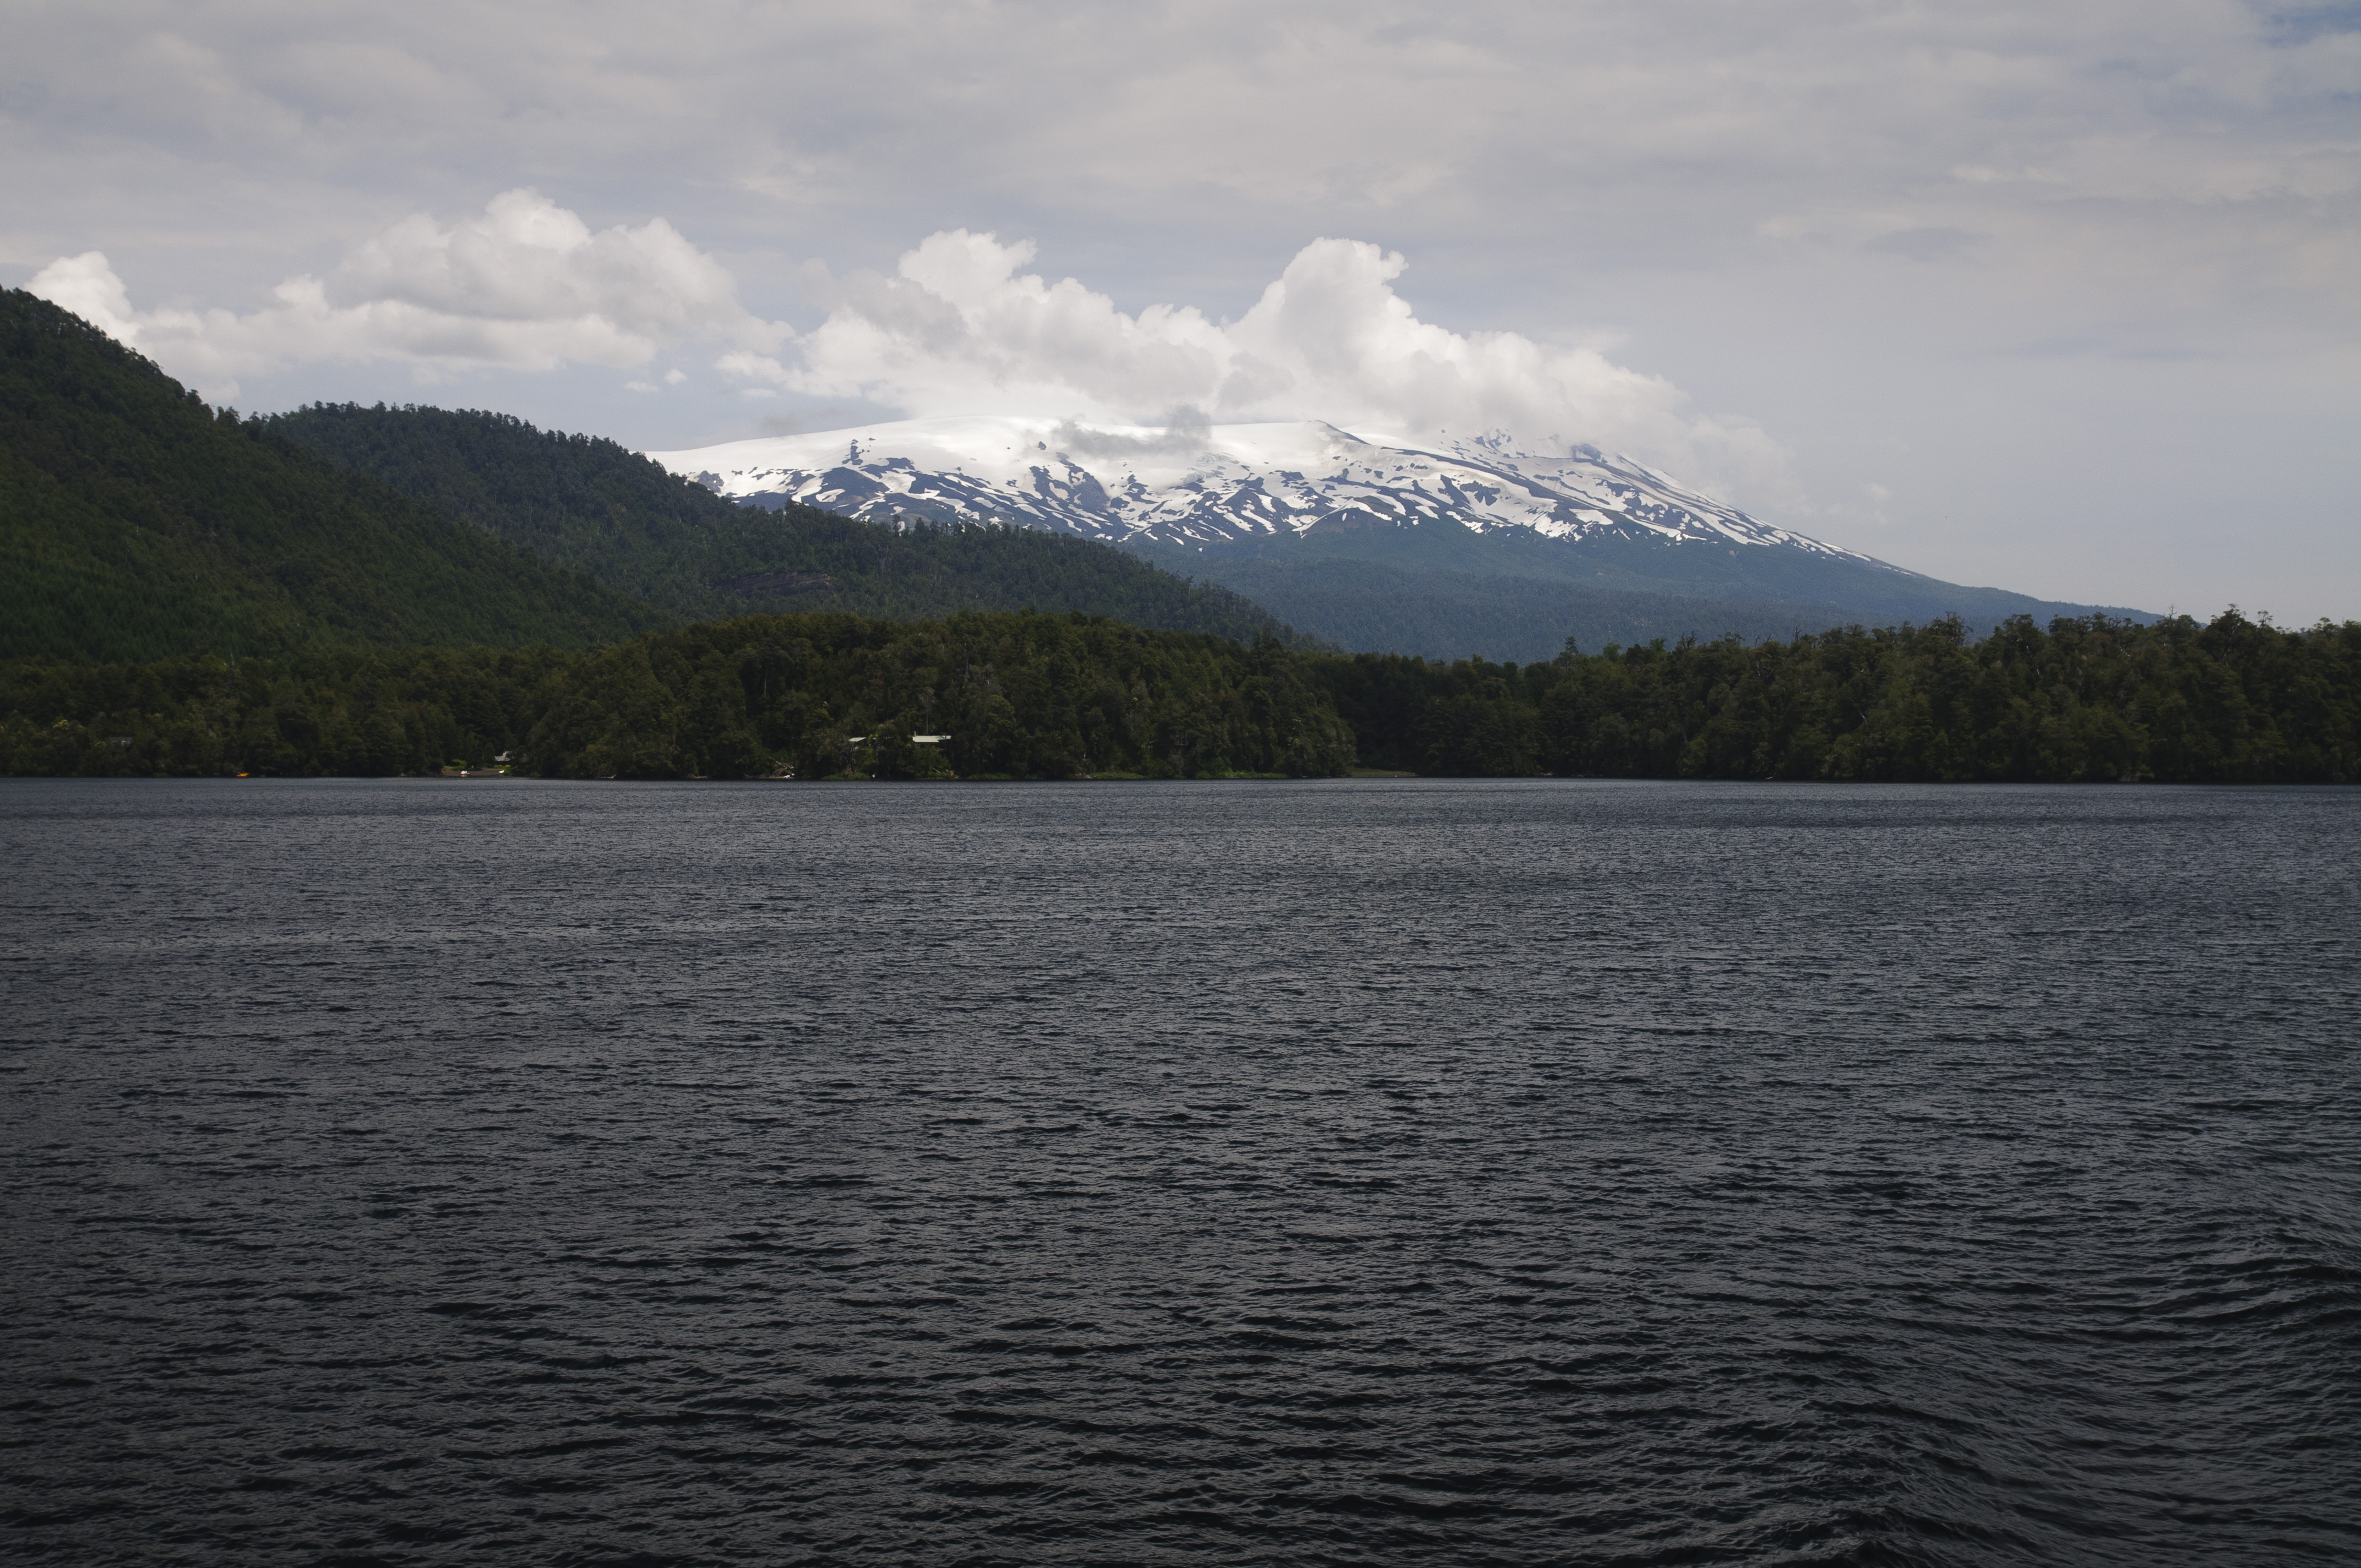
sea, mountain, cloud, lake, vehicle, bay, fjord, reservoir, nikon, chile, body of water, loch, d300, landform